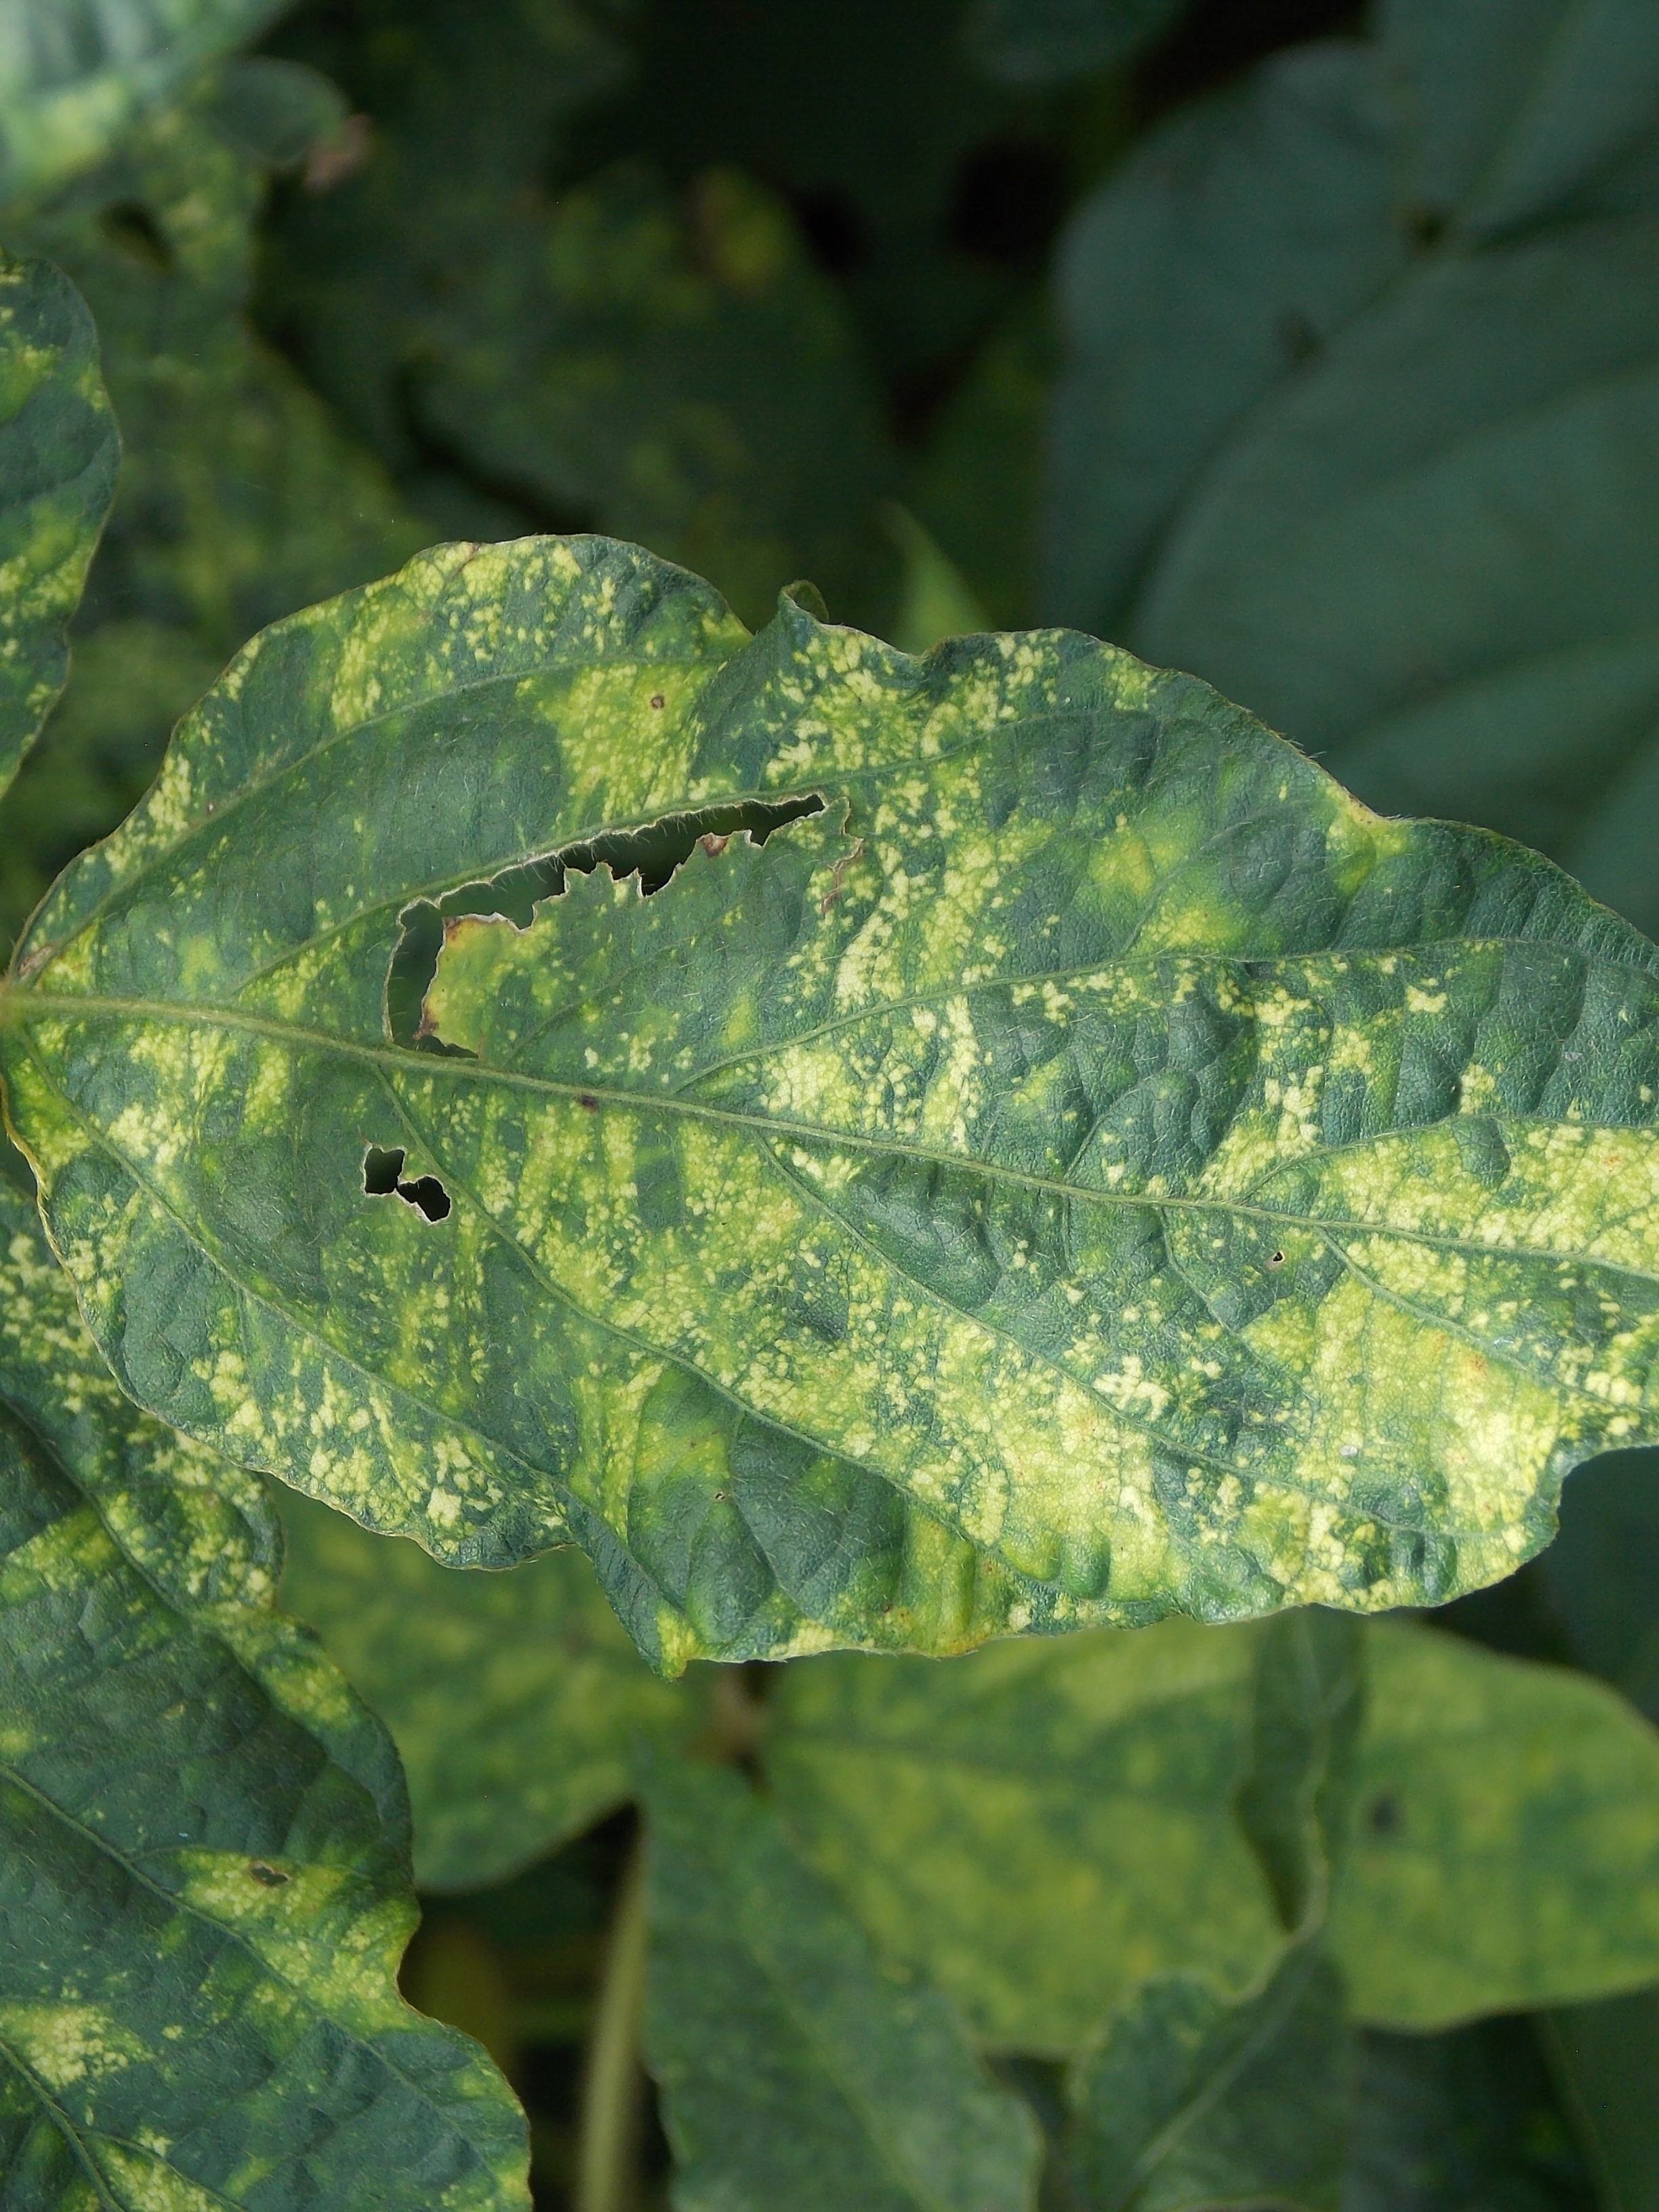
Label: Disease